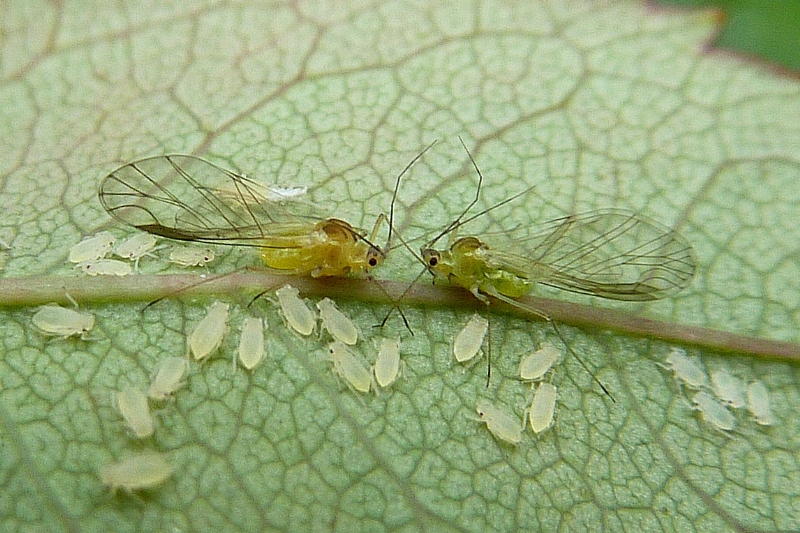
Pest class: rose_grain_aphid